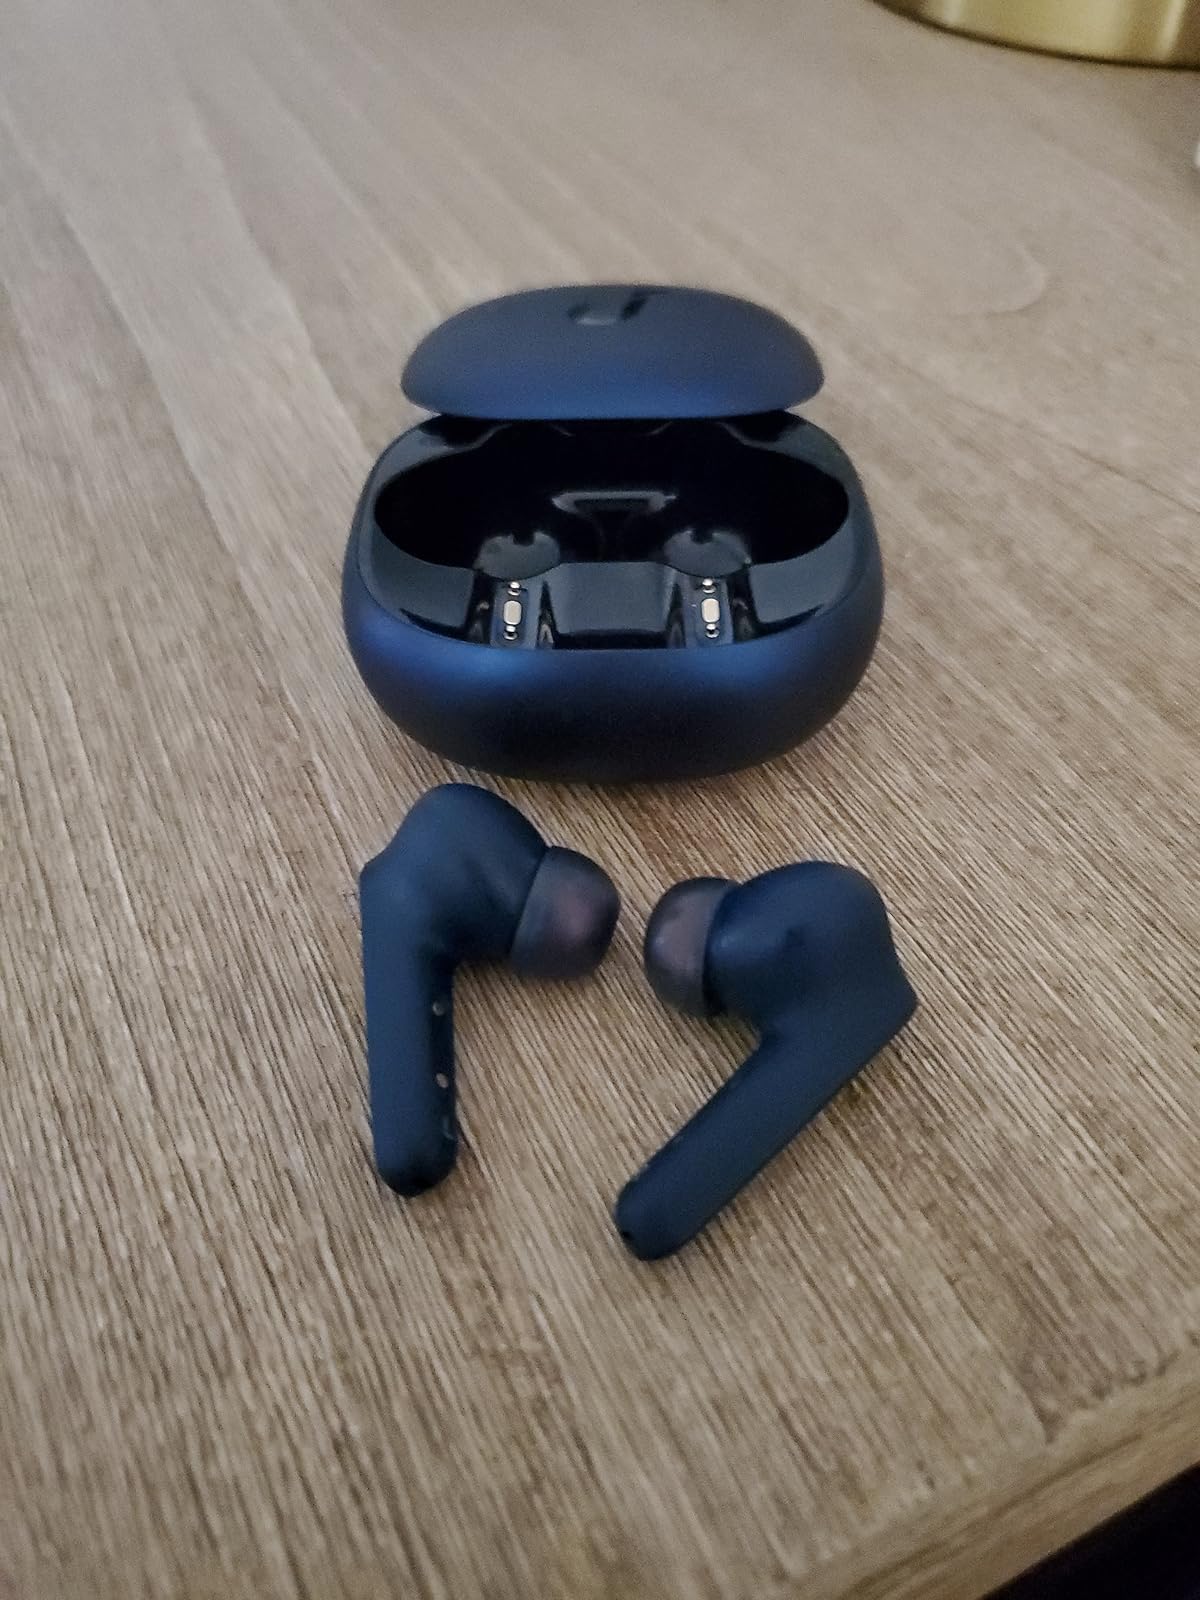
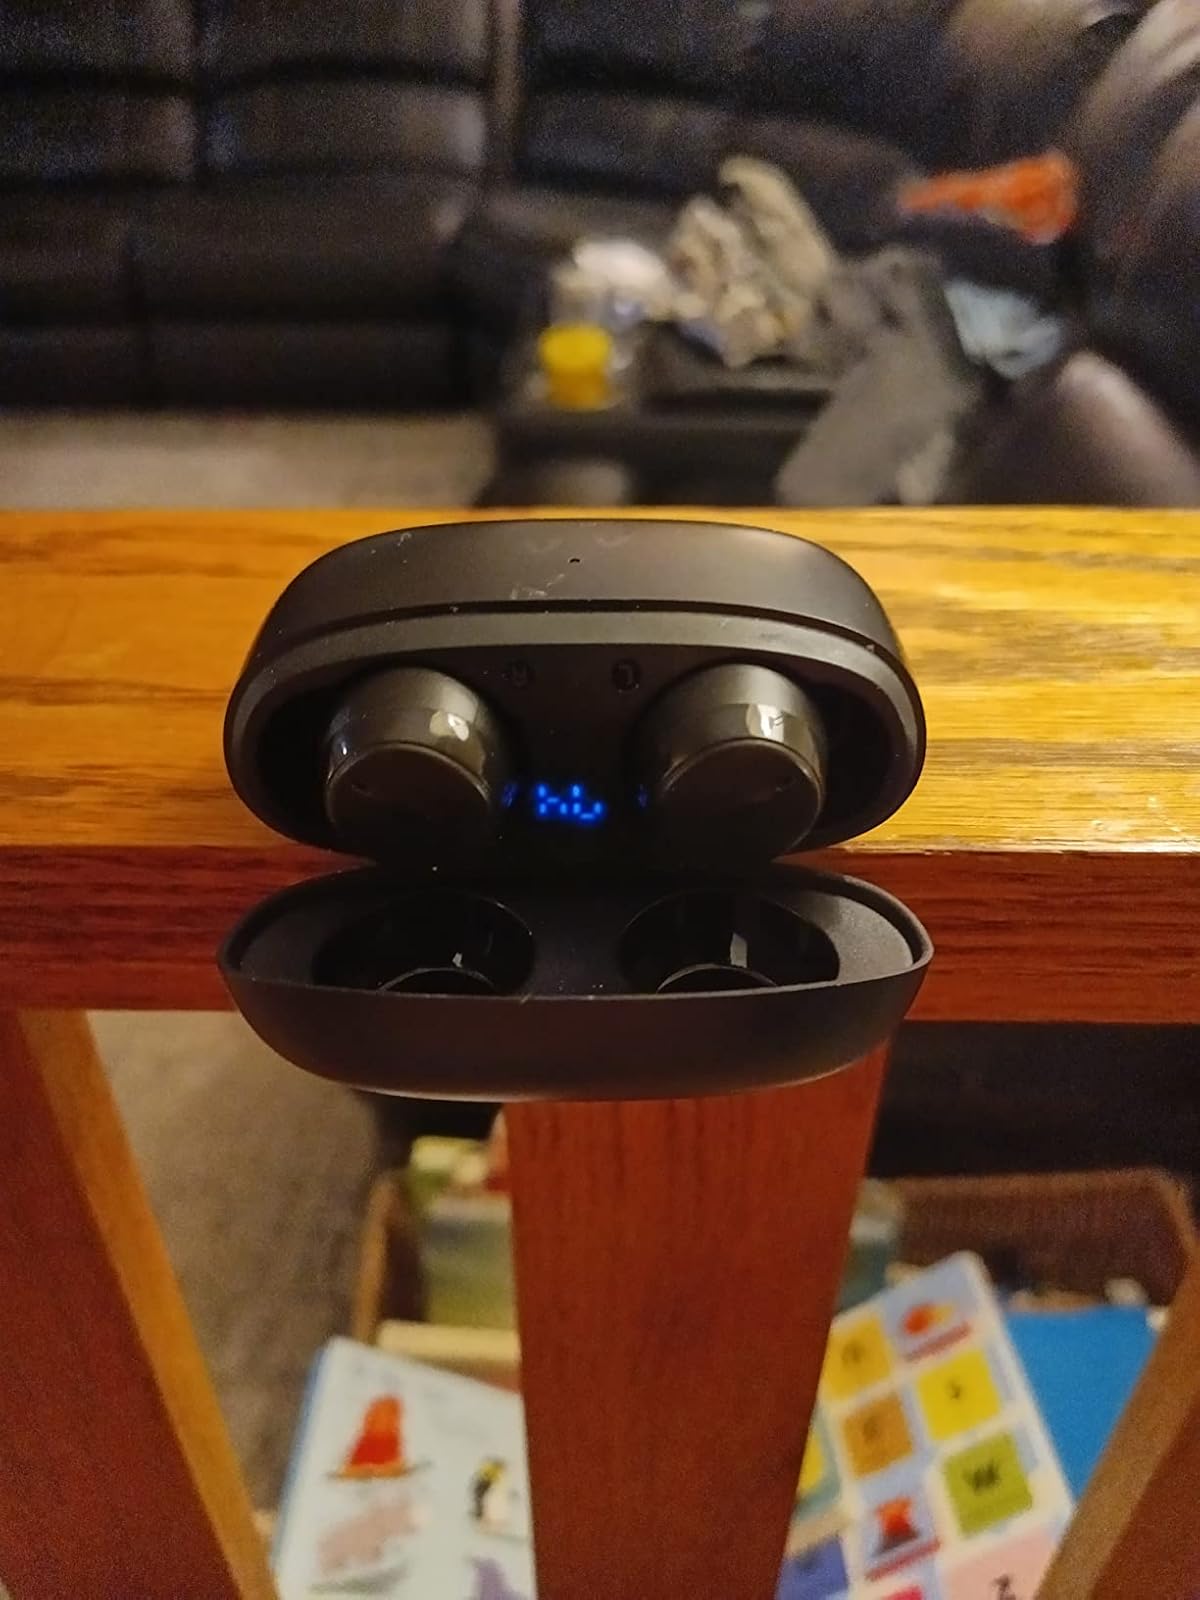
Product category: earbuds
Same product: no